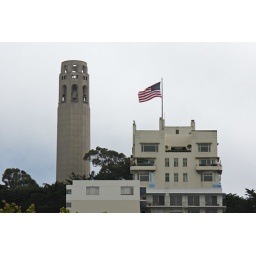
Coit tower and house in front